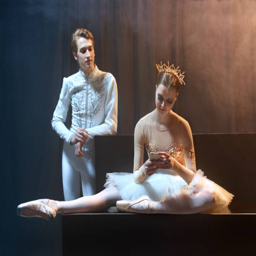
ballet dancers rest after the show